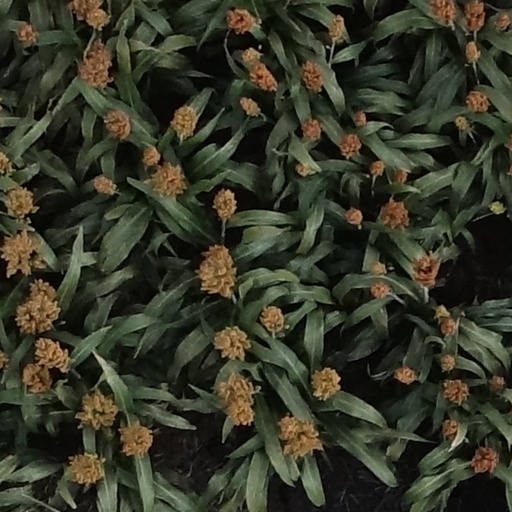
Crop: sorghum